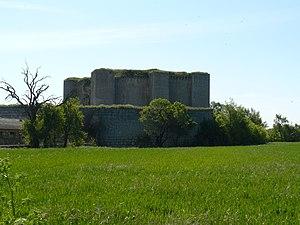
Villalba de los Alcores est une commune de la province de Valladolid dans la communauté autonome de Castille-et-León en Espagne.